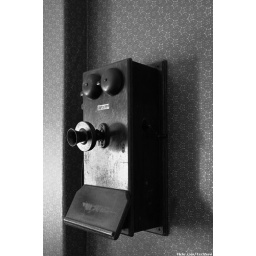
Wall phone in the kitchen